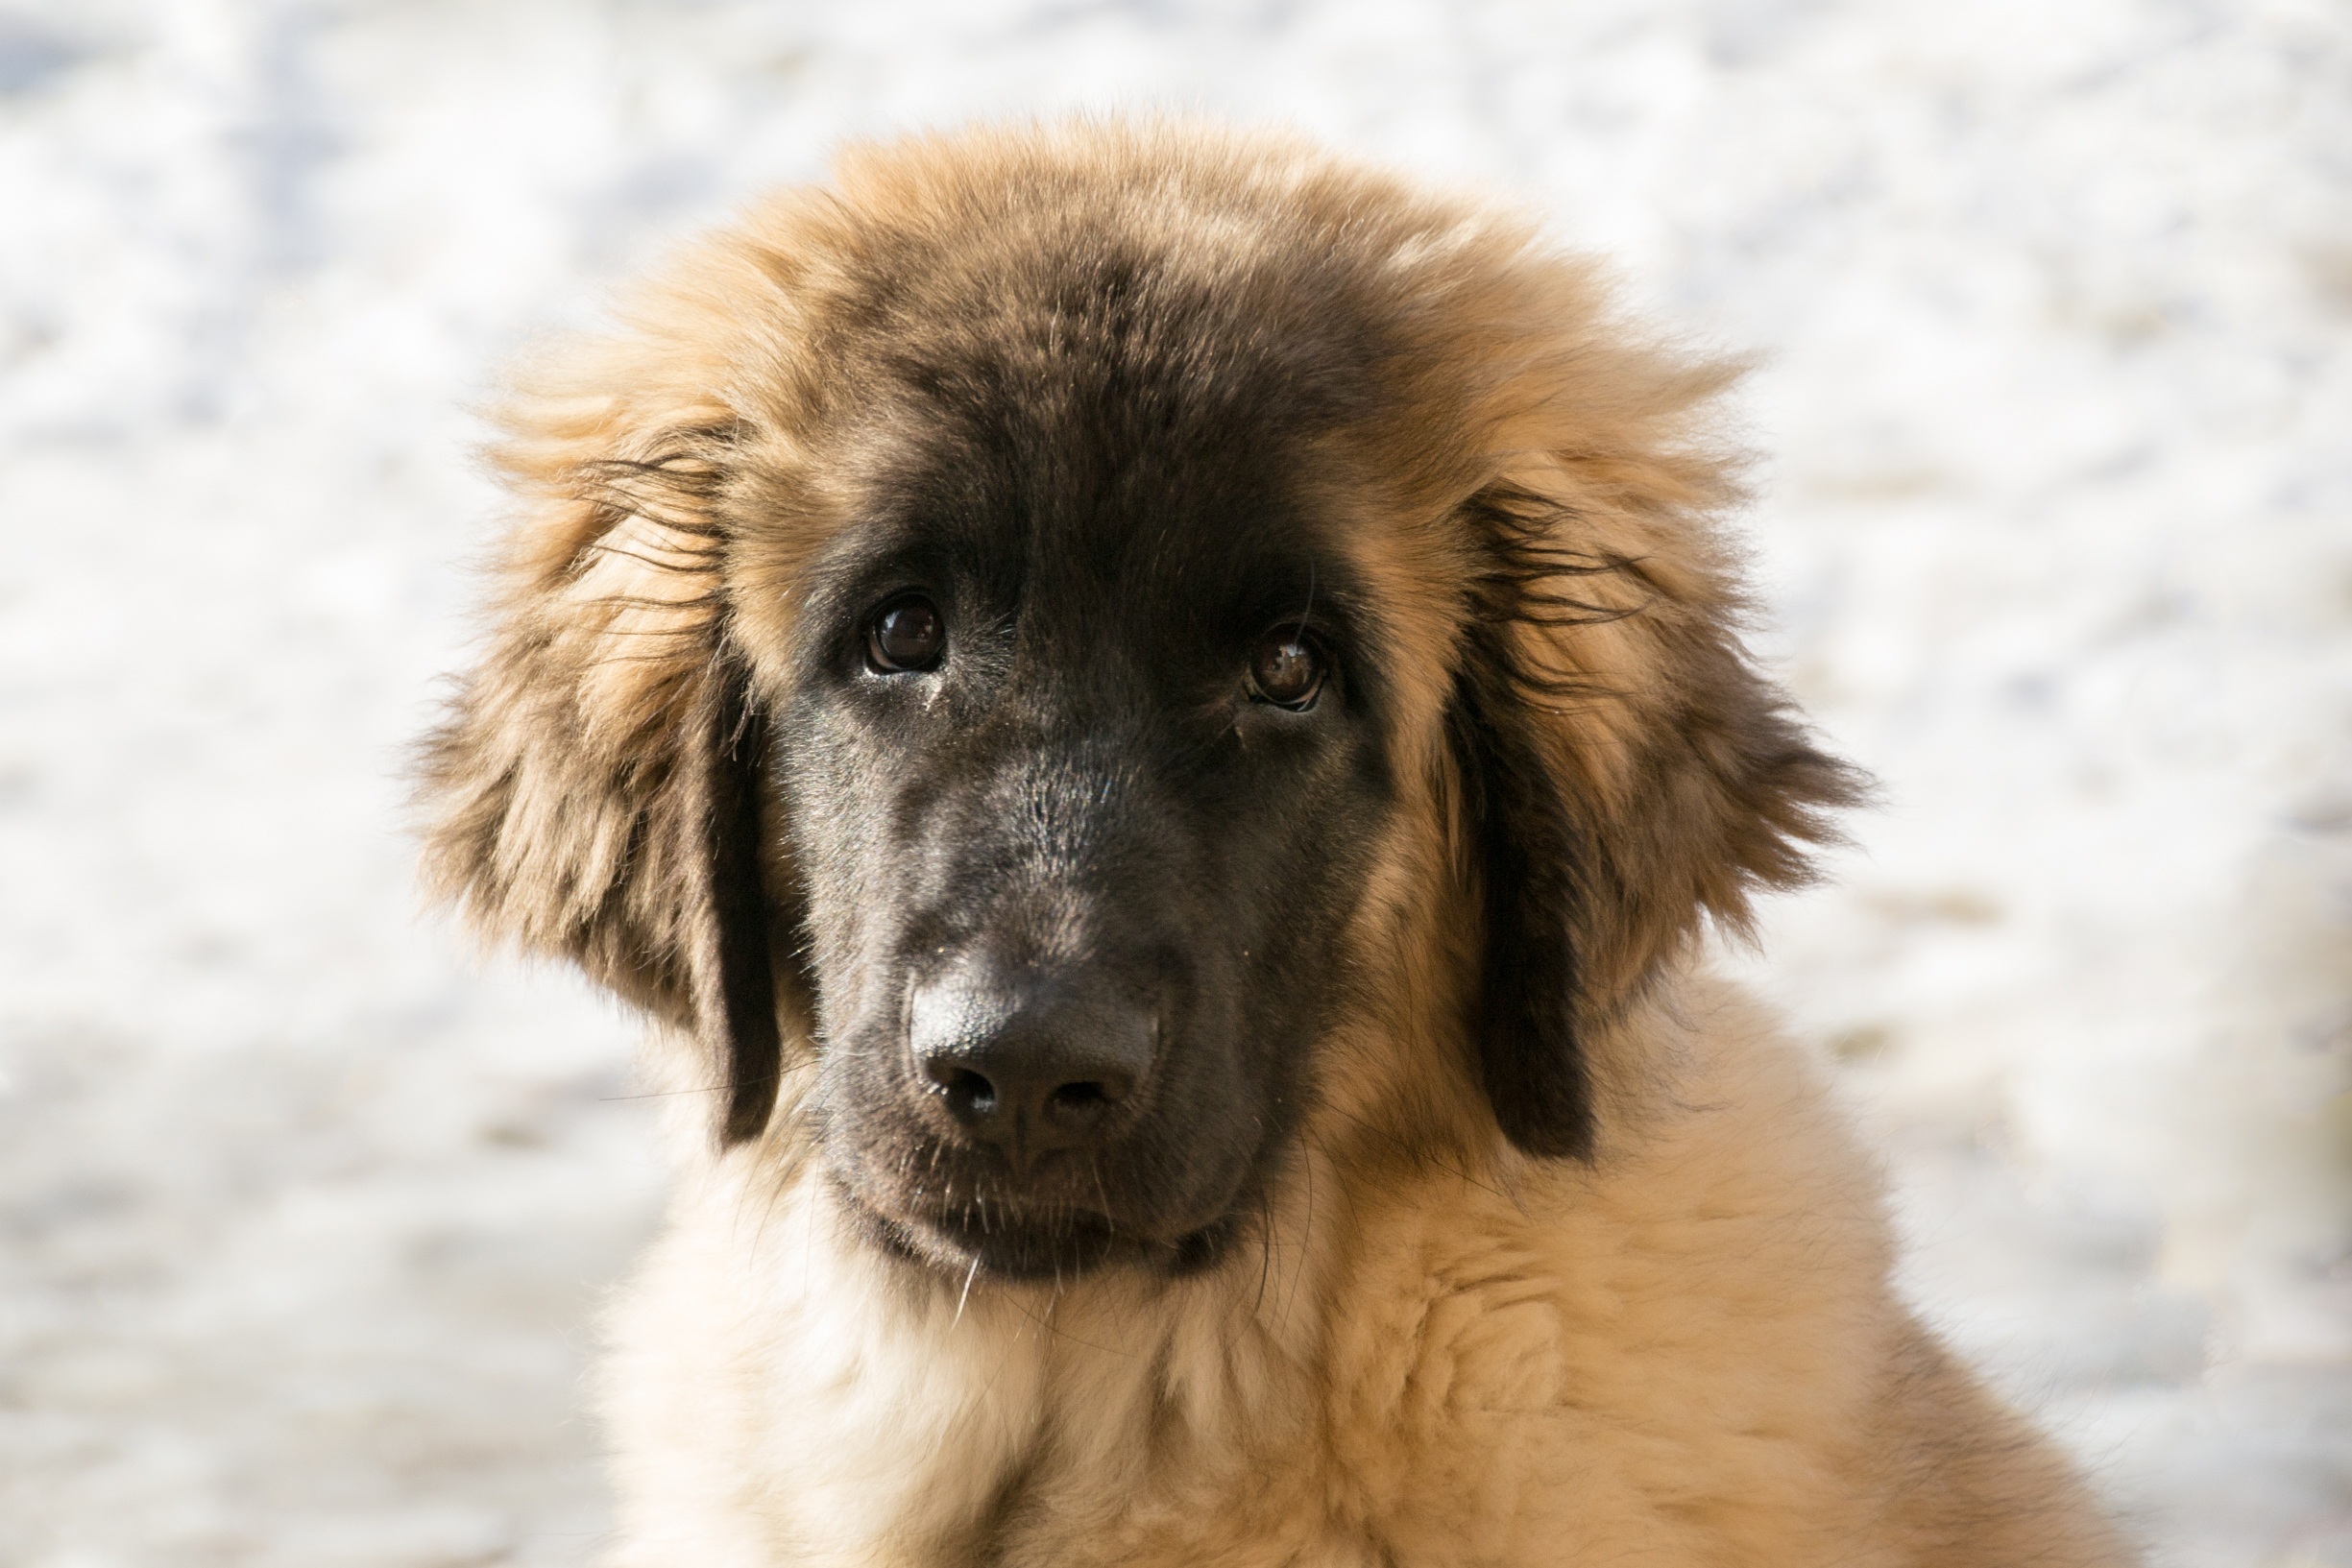
snow, winter, hair, view, puppy, dog, animal, cute, pet, golden, mammal, lion, long hair, vertebrate, newfoundland, dog breed, the lion, leonberger, dog like mammal, dog crossbreeds